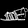
Label: Sandal